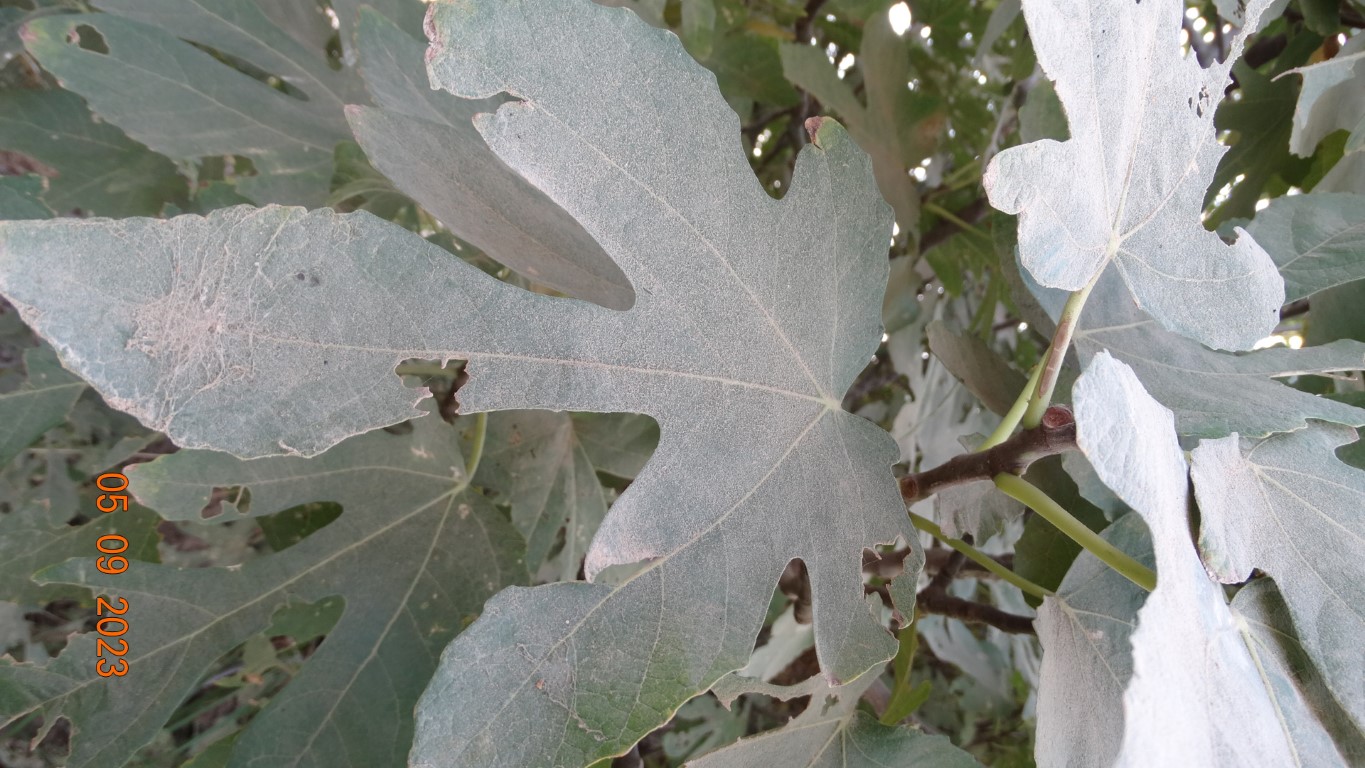
Label: infected